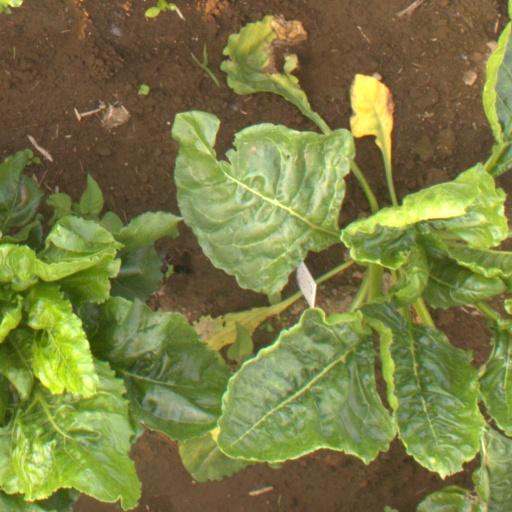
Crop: sugar beet